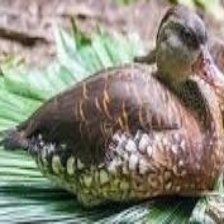
Species: SPOTTED WHISTLING DUCK
Scientific name: DENDROCYGNA GUTTATA
ImageNet parent category: drake